Western barbastelle

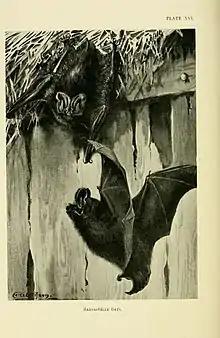
Illustration of roosting barbastelles

Barbastelles roost in splits or behind loose bark of trees all year, generally in mature deciduous forests, as well as rock crevices and within human buildings. In central Italy, tall dead beech in unmanaged woodland were found to be preferred as roost trees. While barbastelles typically remain within a single roosting area, they move between individual roosts with great frequency.